Gutzlaff Signal Tower

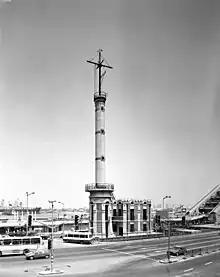
The Gutzlaff Signal Tower

A signal station was first built in the Bund area by the French in 1865, soon after the cession of Shanghai's foreign concession. It was rebuilt in 1884, at the time of the establishment of the Zikawei Observatory by French Jesuits to offer weather forecast services to the port. The current structure was built in 1907, and named after Karl Gützlaff. The tower signaled weather reports five times a day, and gave emergency flag signals in case of typhoon or sudden inclement weather. Its operation was discontinued in 1956.